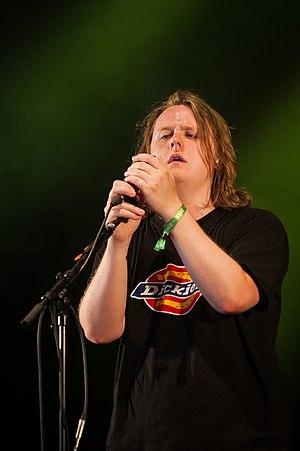
Lewis Capaldi est un chanteur et musicien écossais, auteur-compositeur-interprète. Il a remporté plusieurs succès musicaux en 2018, et en 2019, il s'est classé premier des charts britanniques, puis des charts américains, avec son single Someone You Loved qui a été écouté plus d'un milliard de fois sur Spotify à ce jour.